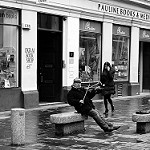
Scene: Outdoor